Korail Class 311000

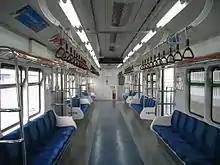
Refurbished interior of 2nd batch train

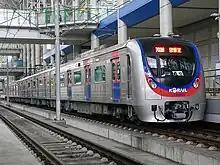
Class 319000 train 319–03, created from parts of Class 5000 trains 5–79~5–80.

Older Class 311000 trains were overhauled from 2004 to 2006 (though minor refurbishments began in 2002). Major and minor refurbishments are listed below.